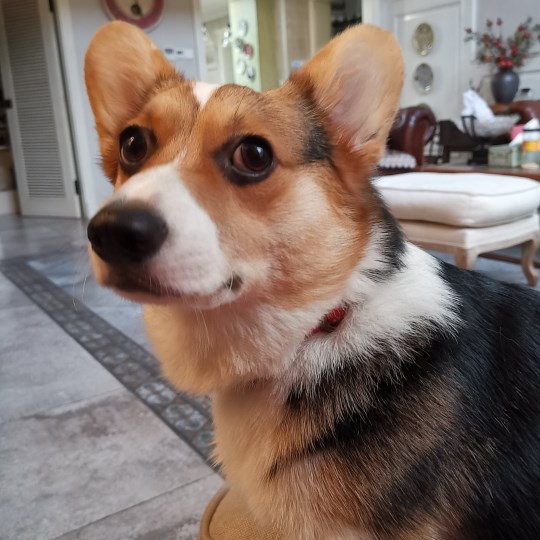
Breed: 2909-n000116-Cardigan